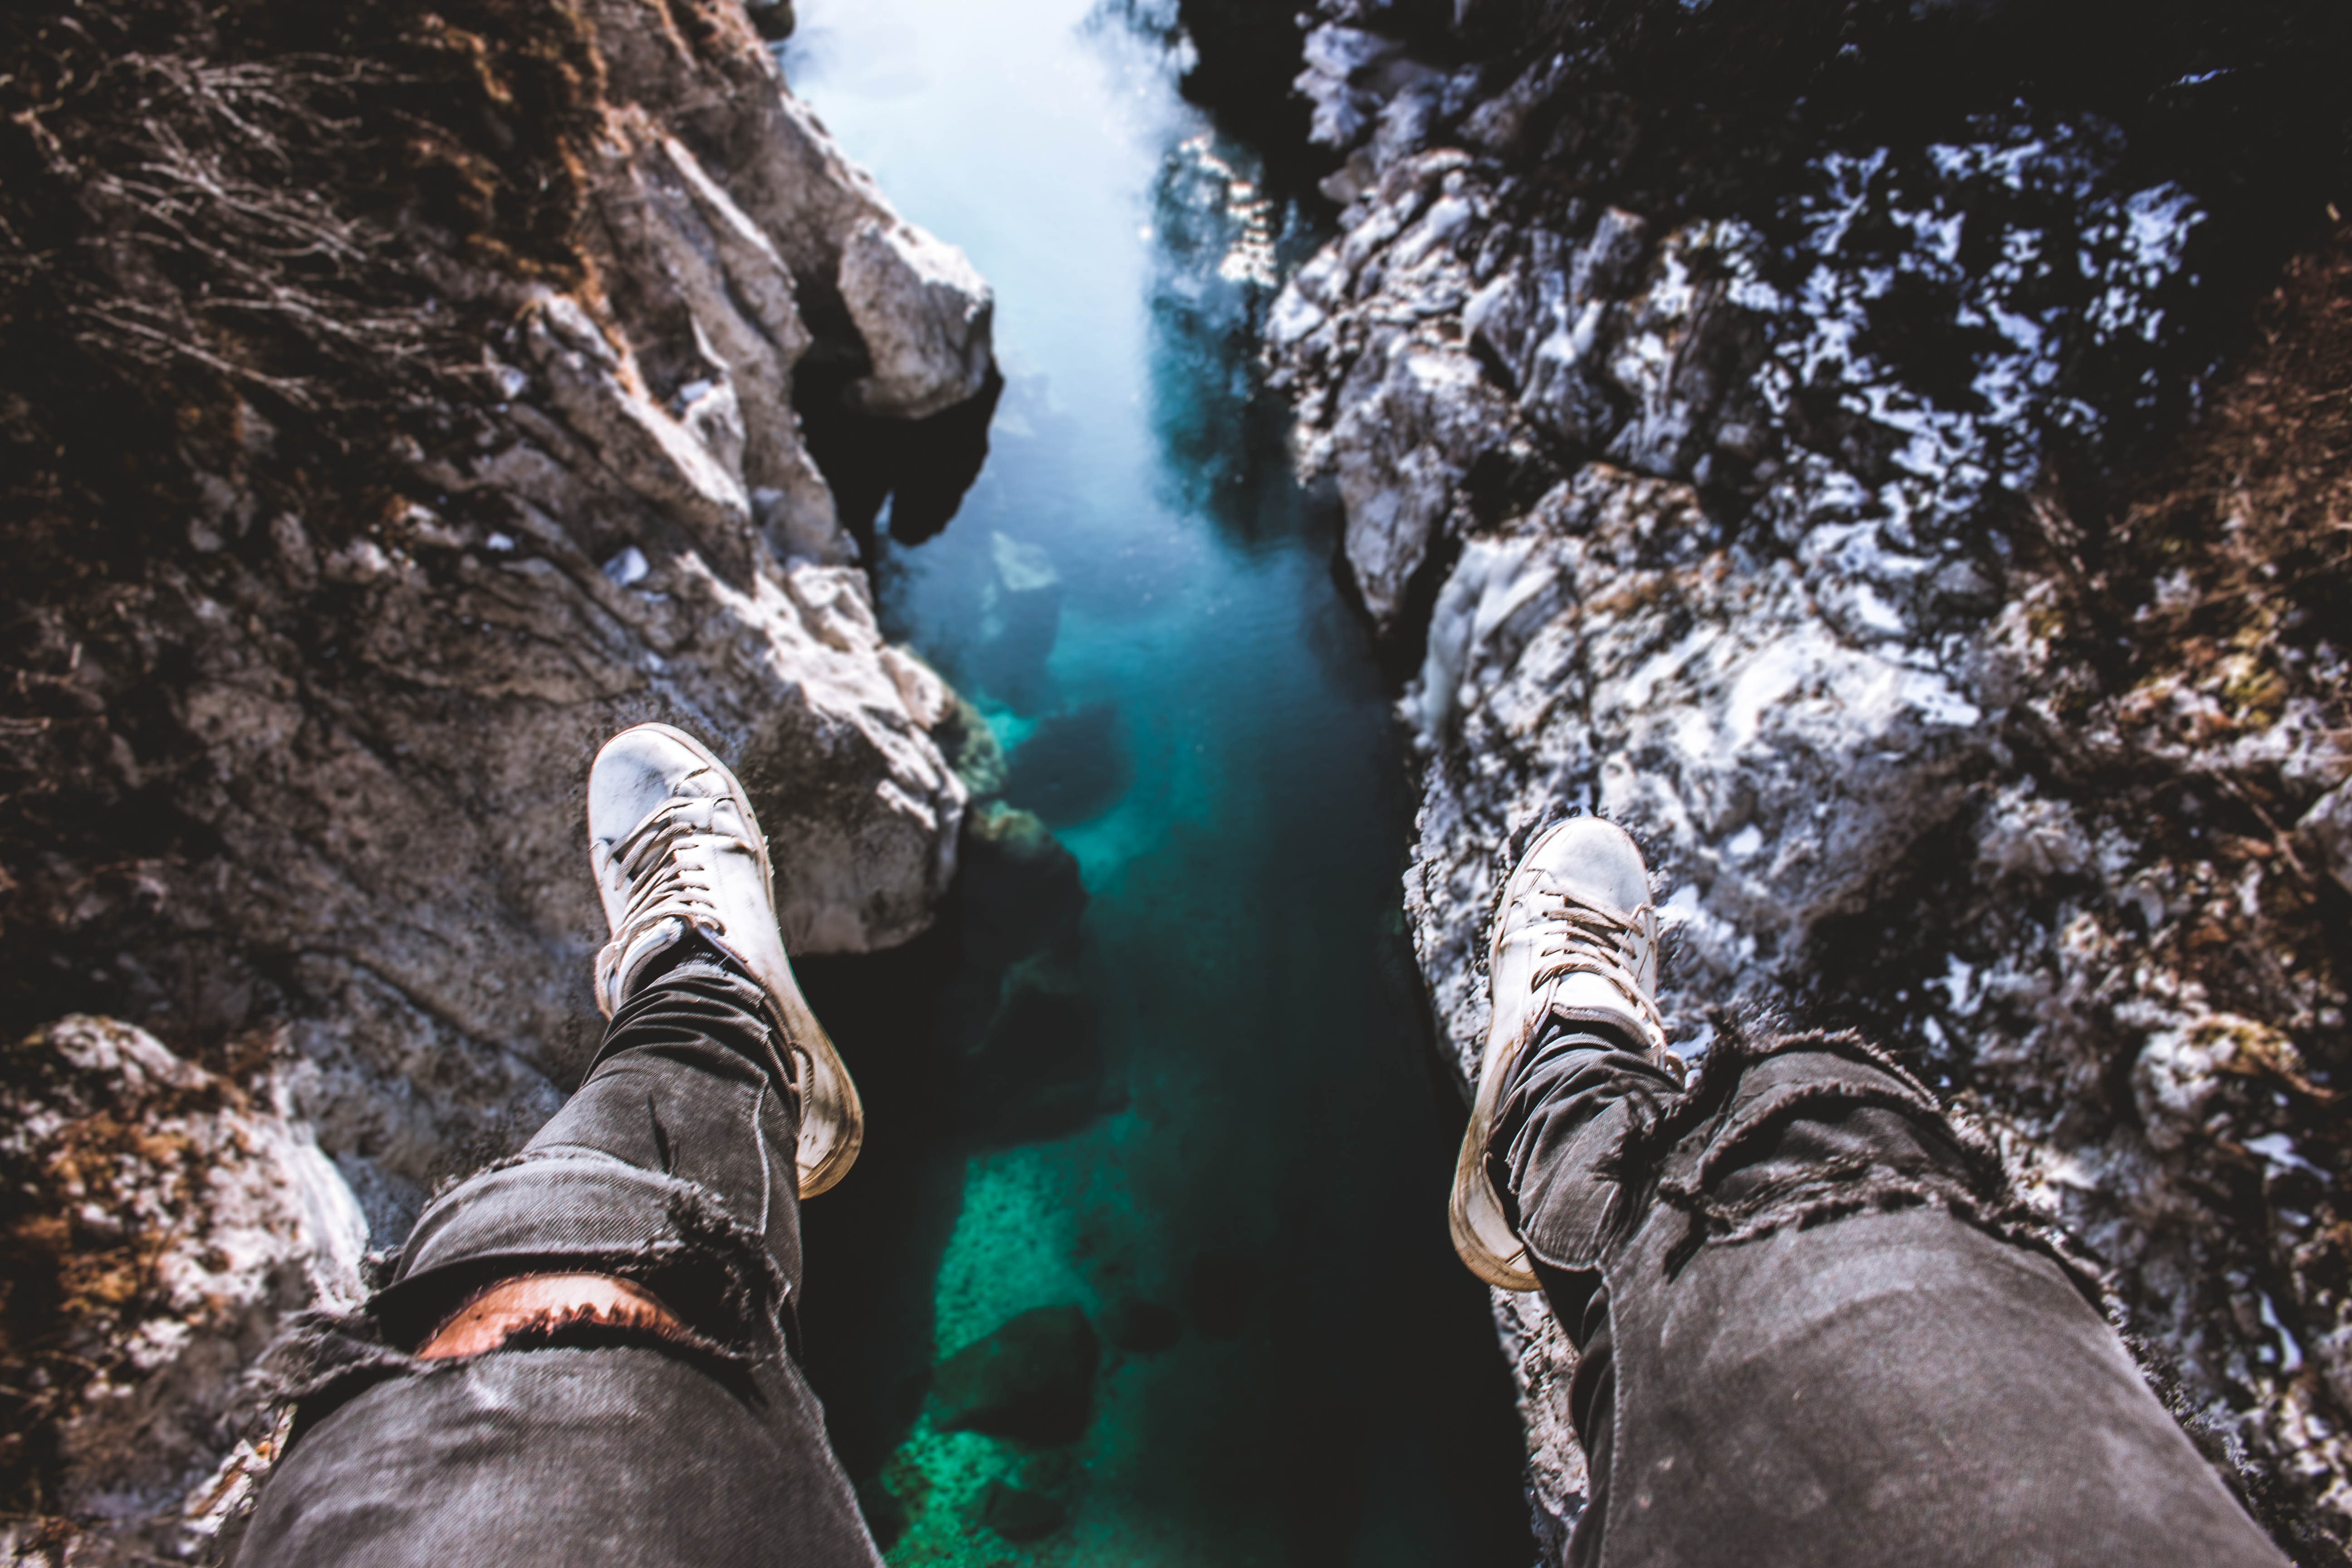
adventure, ice, extreme sport, sports, outdoor recreation